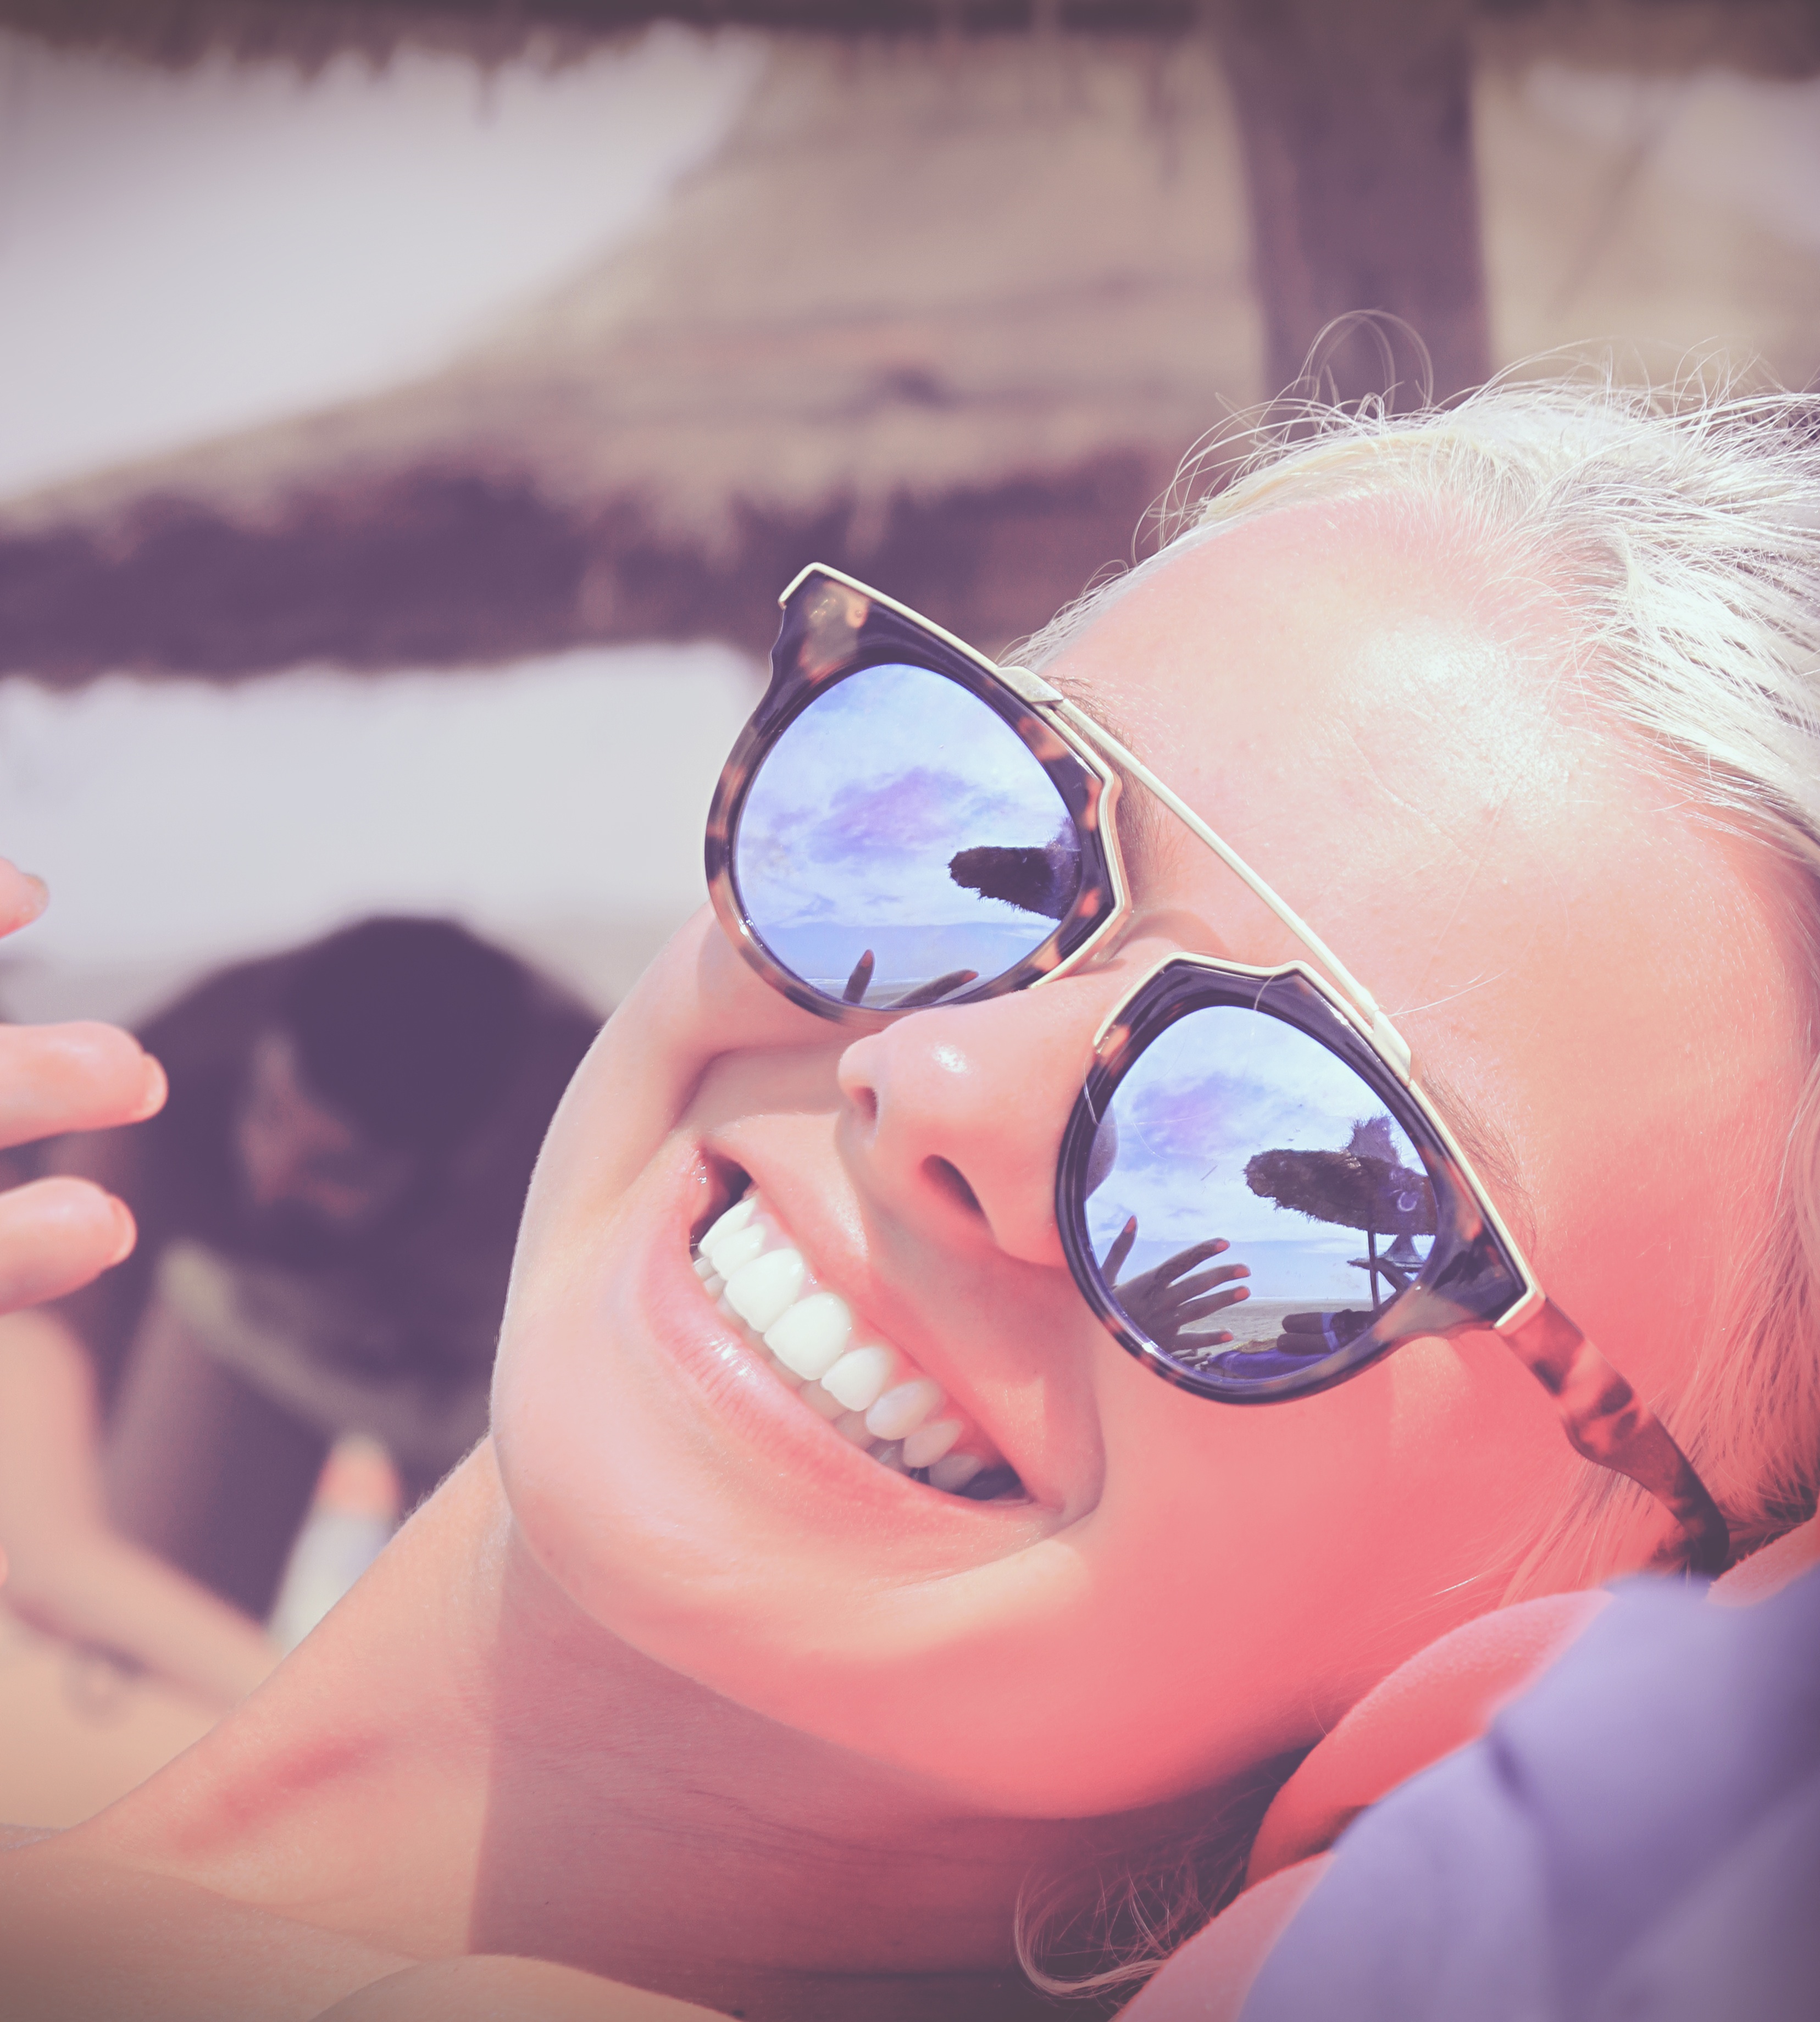
hand, girl, photography, portrait, model, red, color, lady, pink, facial expression, smile, close up, face, nose, cool, sunglasses, eye, glasses, head, photograph, skin, eyewear, beauty, image, organ, emotion, photo shoot, vision care